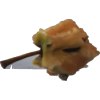
Label: apples